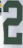
Number: 2